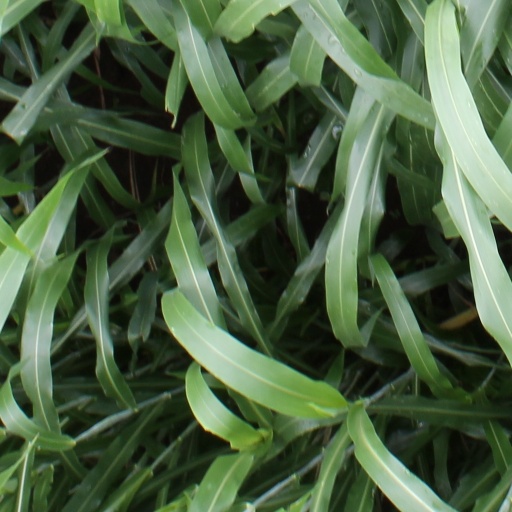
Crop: sorghum